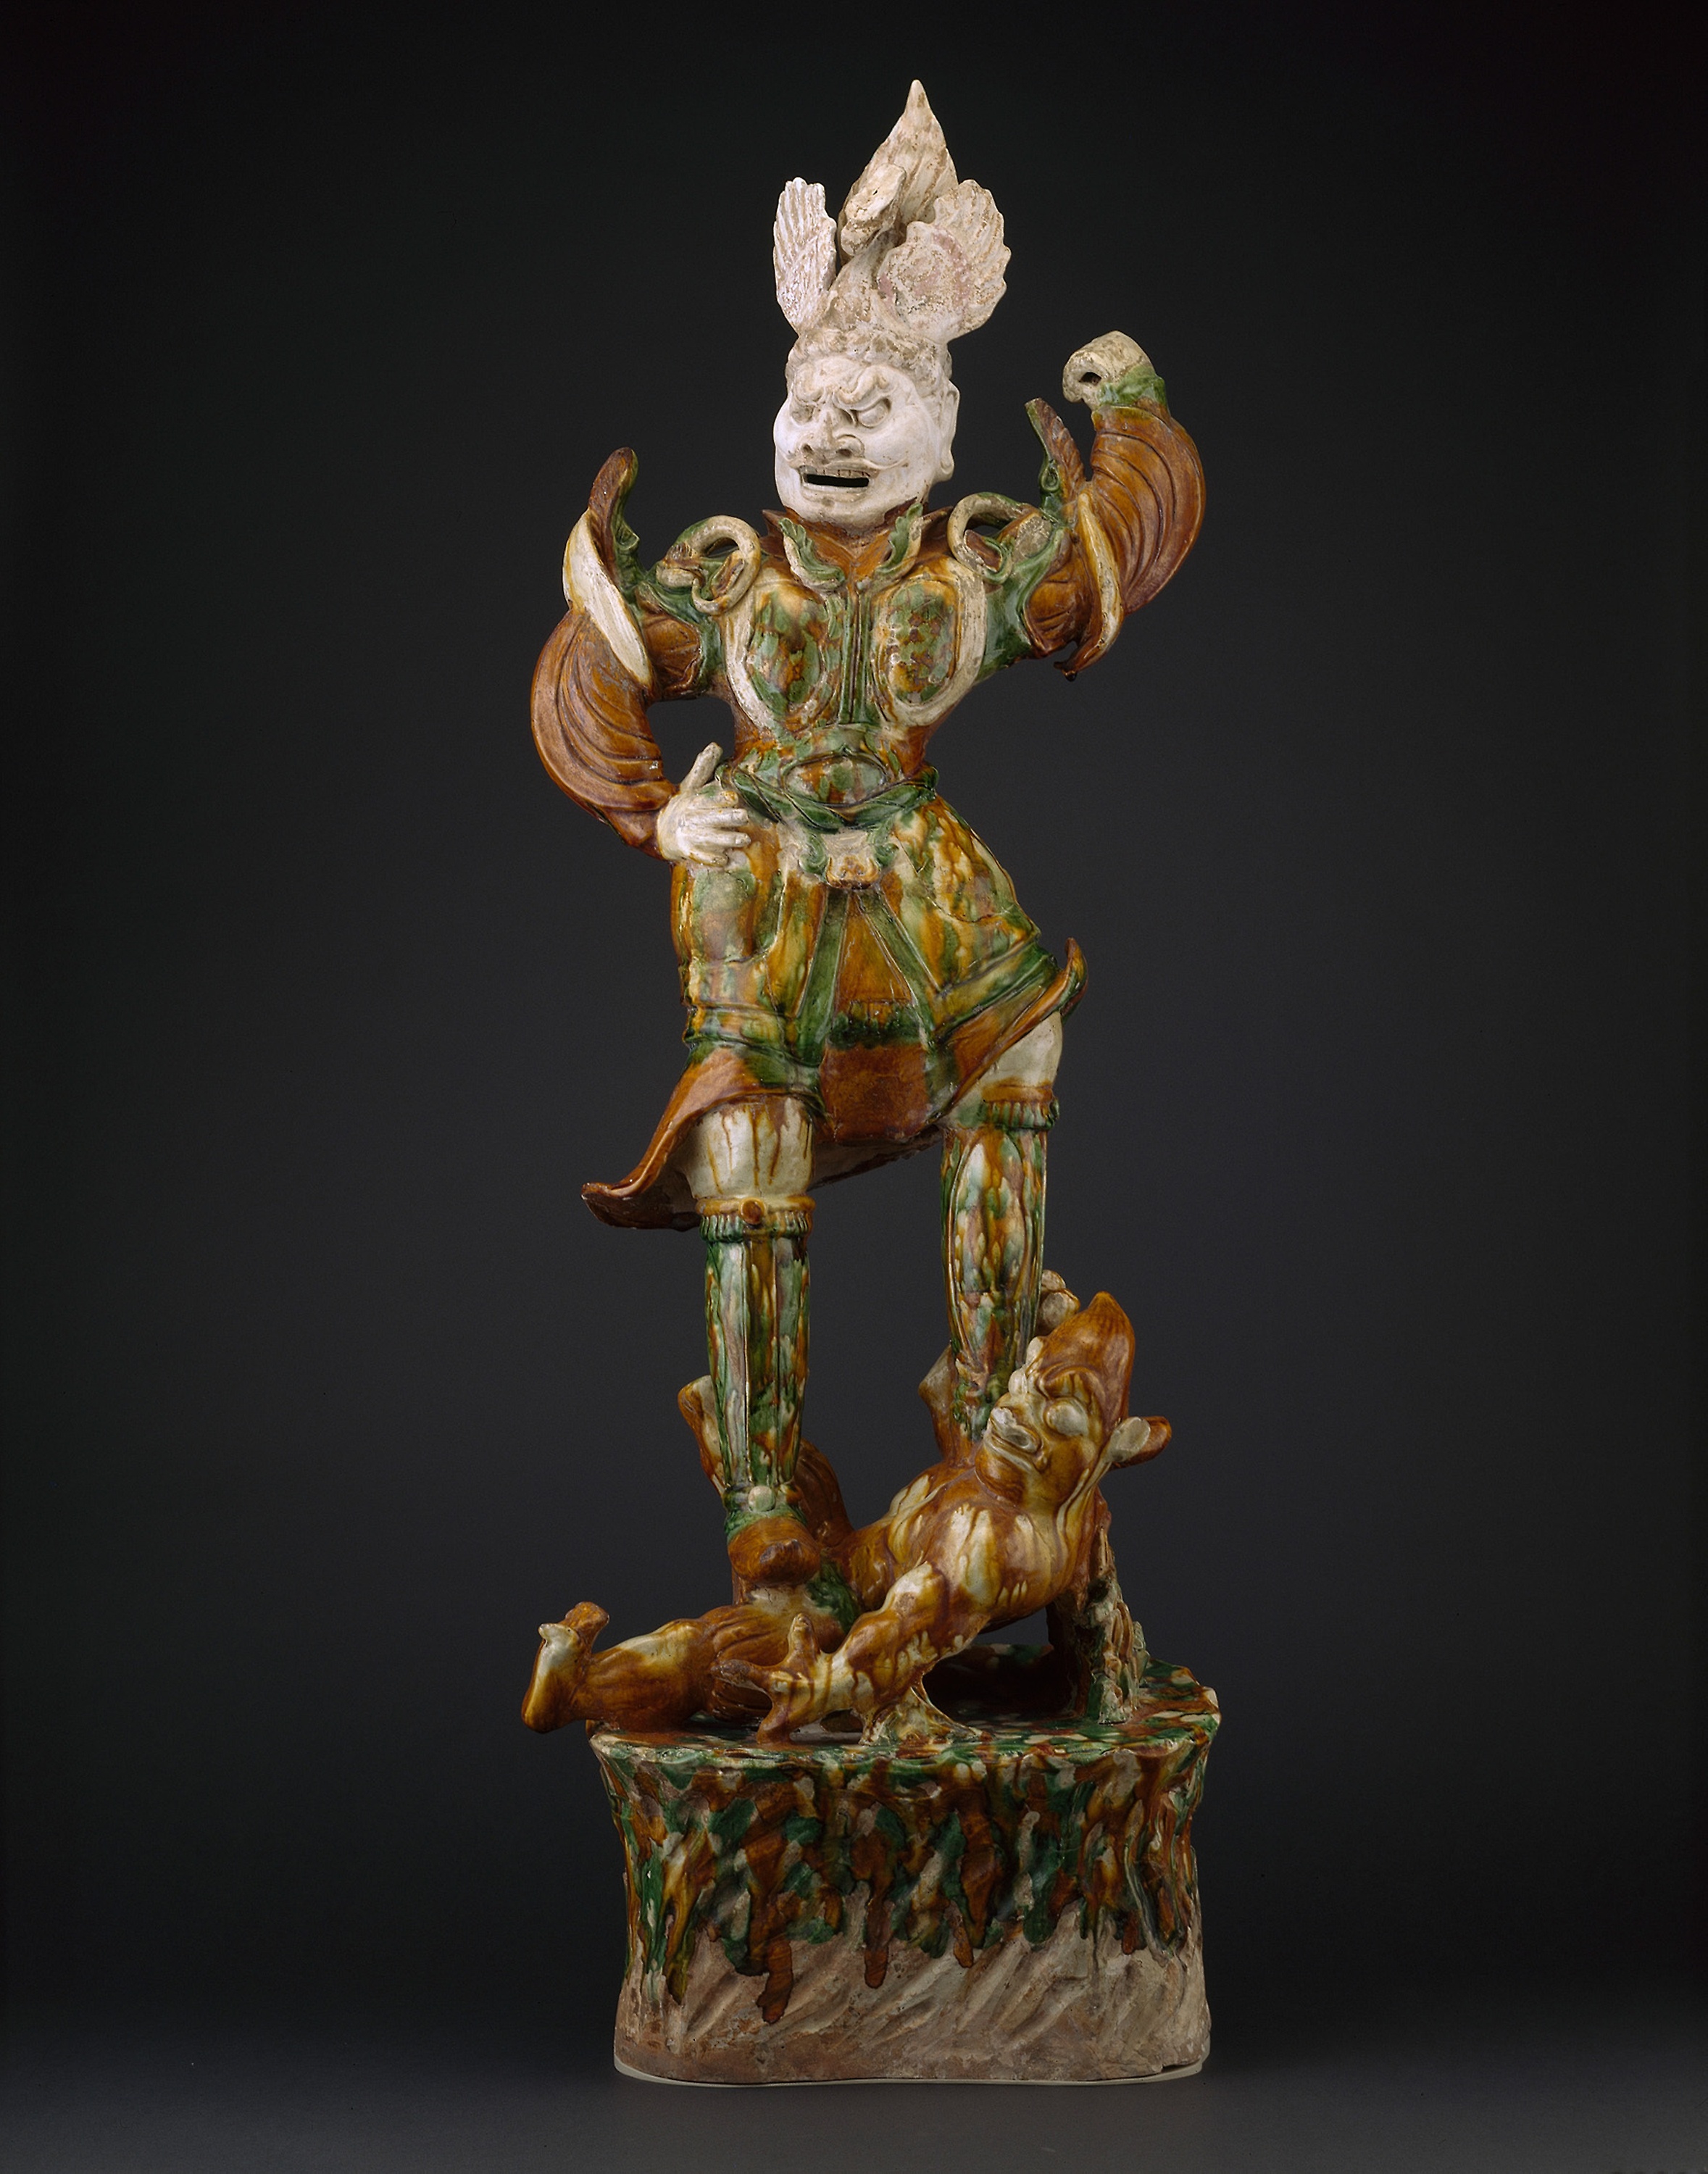
figurine, sculpture, miniature, statue